Samara flag

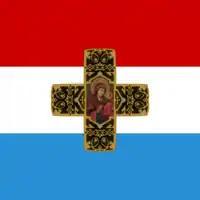
The Samara flag

The Samara Flag ("Samarsko zname", , "Samarskoye znamya") is a historical military symbol of the Bulgarian Army.